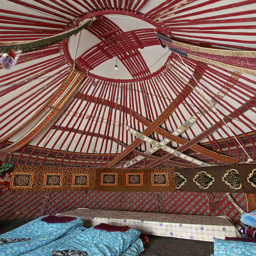
A room that has a very interesting ceiling design.
A decorative ceiling in a large room with beds.
An arrangement of several beds inside a  tepee.
A colorful bedroom possessing a unique ceiling structure.
Photo of a high ceiling inside what could be a bedroom.